Greece national football team

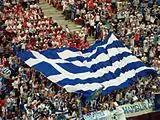
Flag of Greece held by fans

Traditionally, Greece is referred to by the media and the Greeks in general simply as "Ethniki" (Εθνική) in Greek, which means 'National'. The team is often called "Galanolefki" (Sky blue-white) due to the use of the colors of the Greece flag as kit colors. Both nicknames are used for the country's national teams in other sports as well.